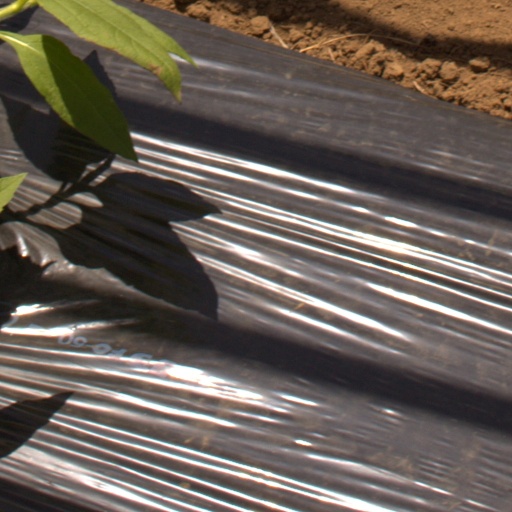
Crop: Jerusalem artichoke